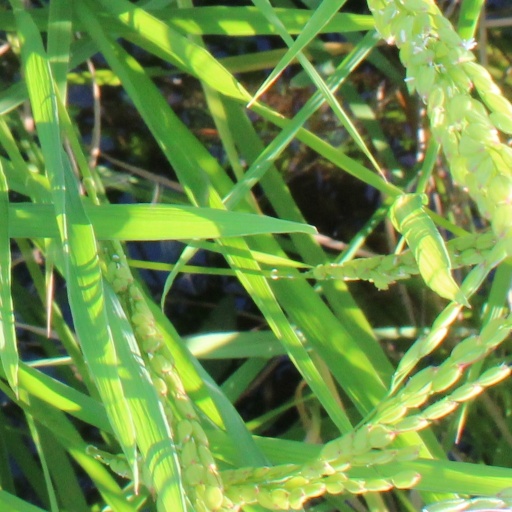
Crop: rice